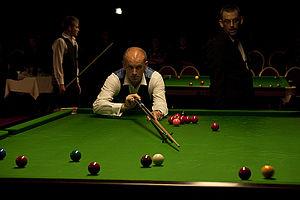
Peter Ebdon est un joueur de snooker professionnel anglais, né le 27 août 1970.